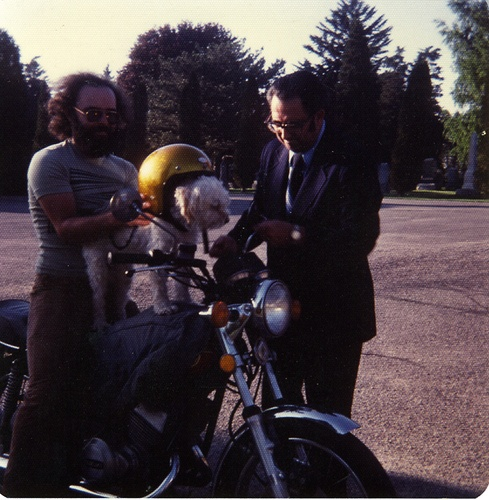
A man riding a motorcycle next to a man in a limo.
A man sitting on a motor cycle holding a dog with a gold helmet on it.
A white dog in a helmet riding a motorcycle.
A dog with a helmet on top of the motorcycle with two men.
A man in a suit and tie standing next to a man sitting on a motorcycle with a dog.